Water Polo Canada

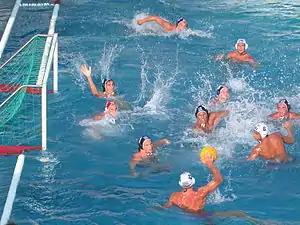

The 15U category, consists of two Championship events, an Eastern National Championship and a Western National Championship. The top 15U teams from each province, as determined by each Provincial Sport Organization, qualify for either the Eastern or Western National Championships depending on their region. The Eastern National Championship and Western National Championship are hosted by WPC in April/May of each year and determine the top 15U team in each half of the country.